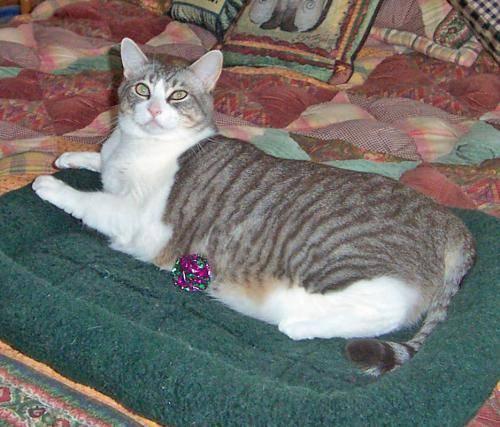
cat